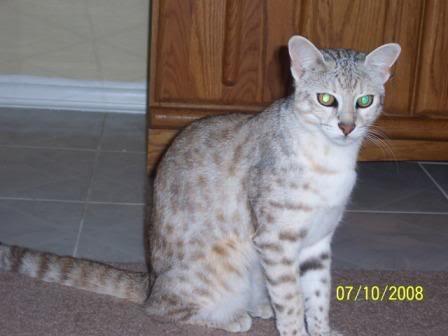
Egyptian Mau